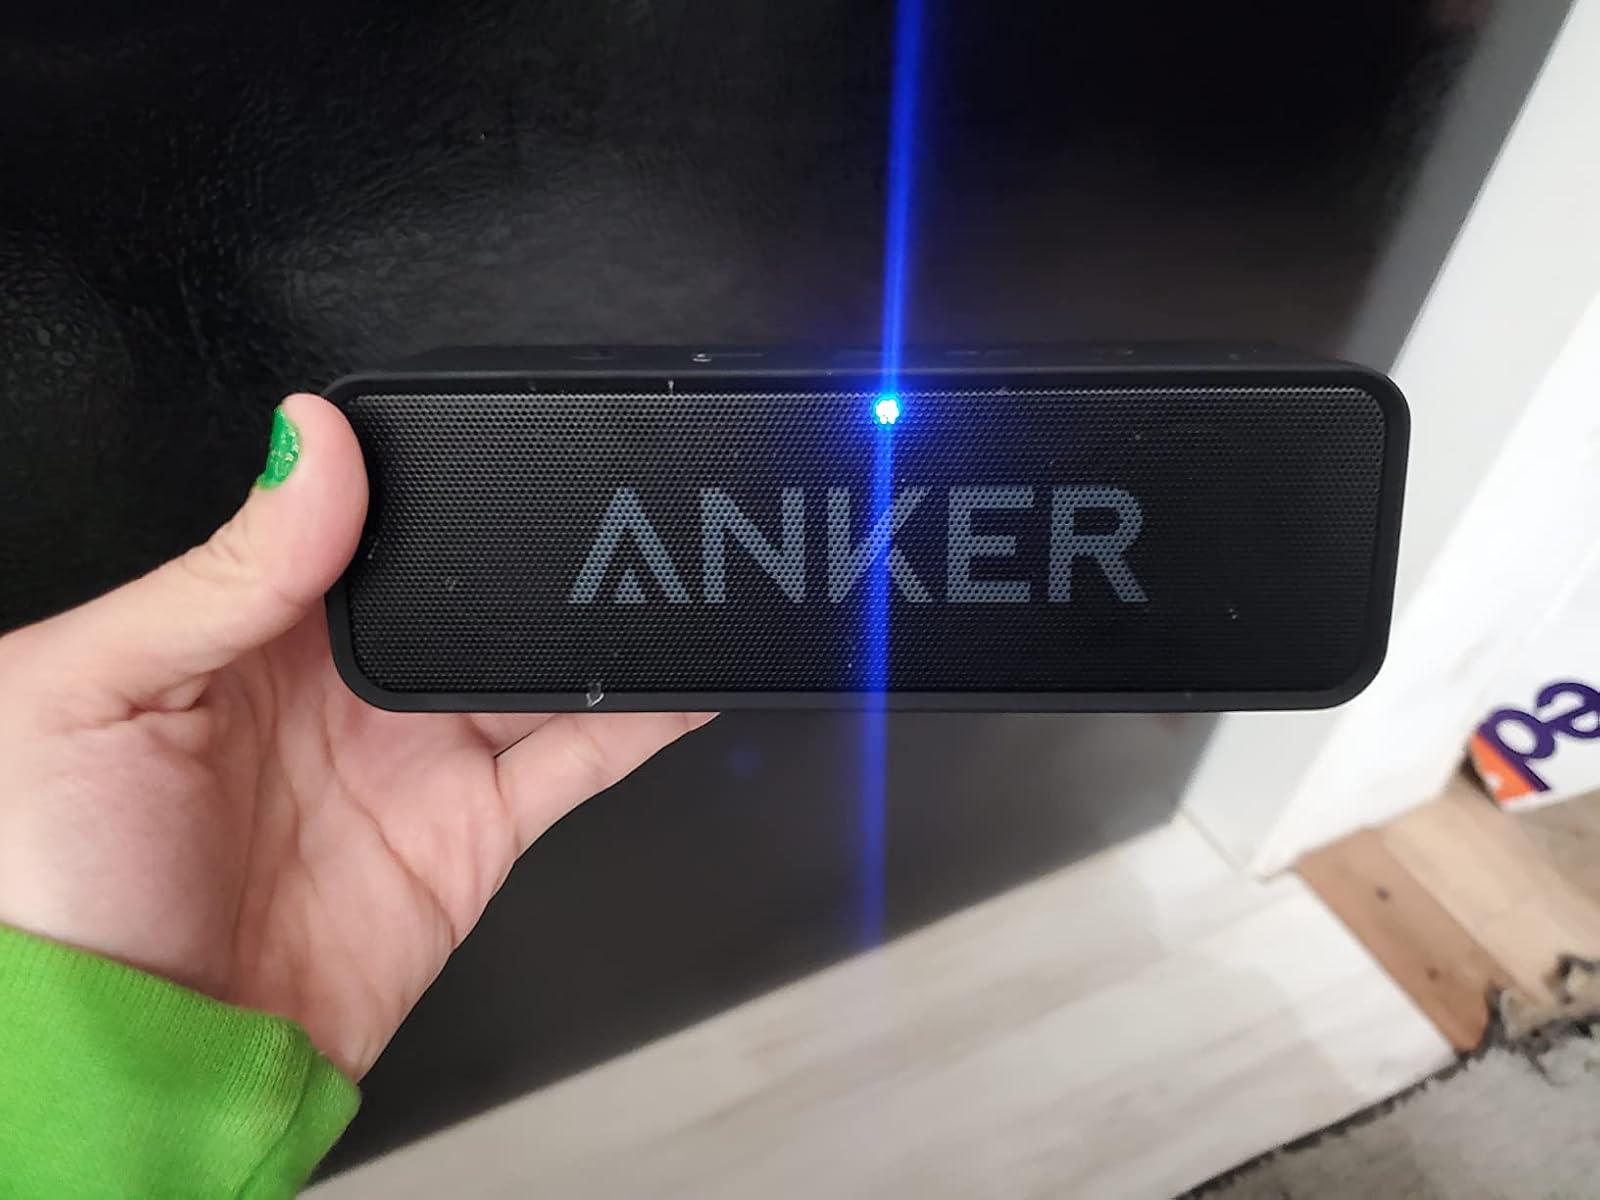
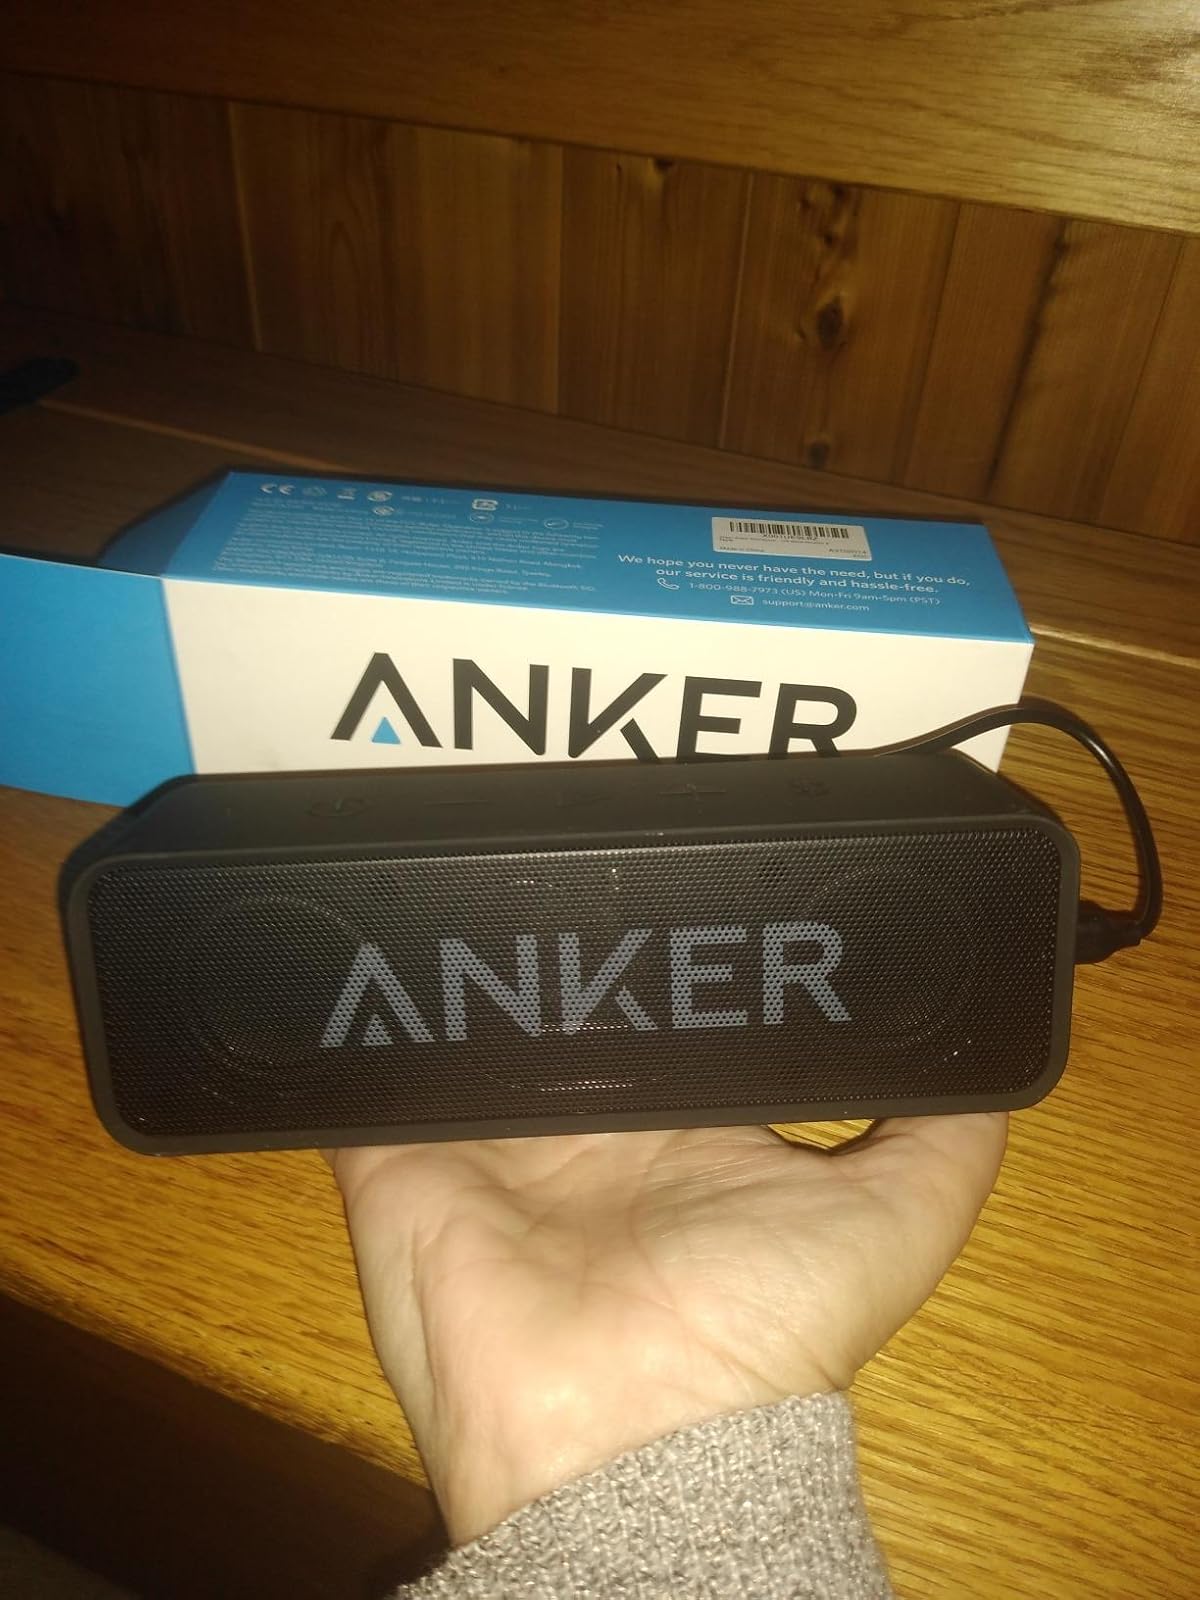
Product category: speaker
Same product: yes